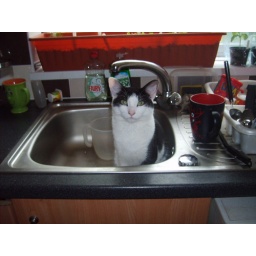
Alfie sitting in my sink - 19-05-09